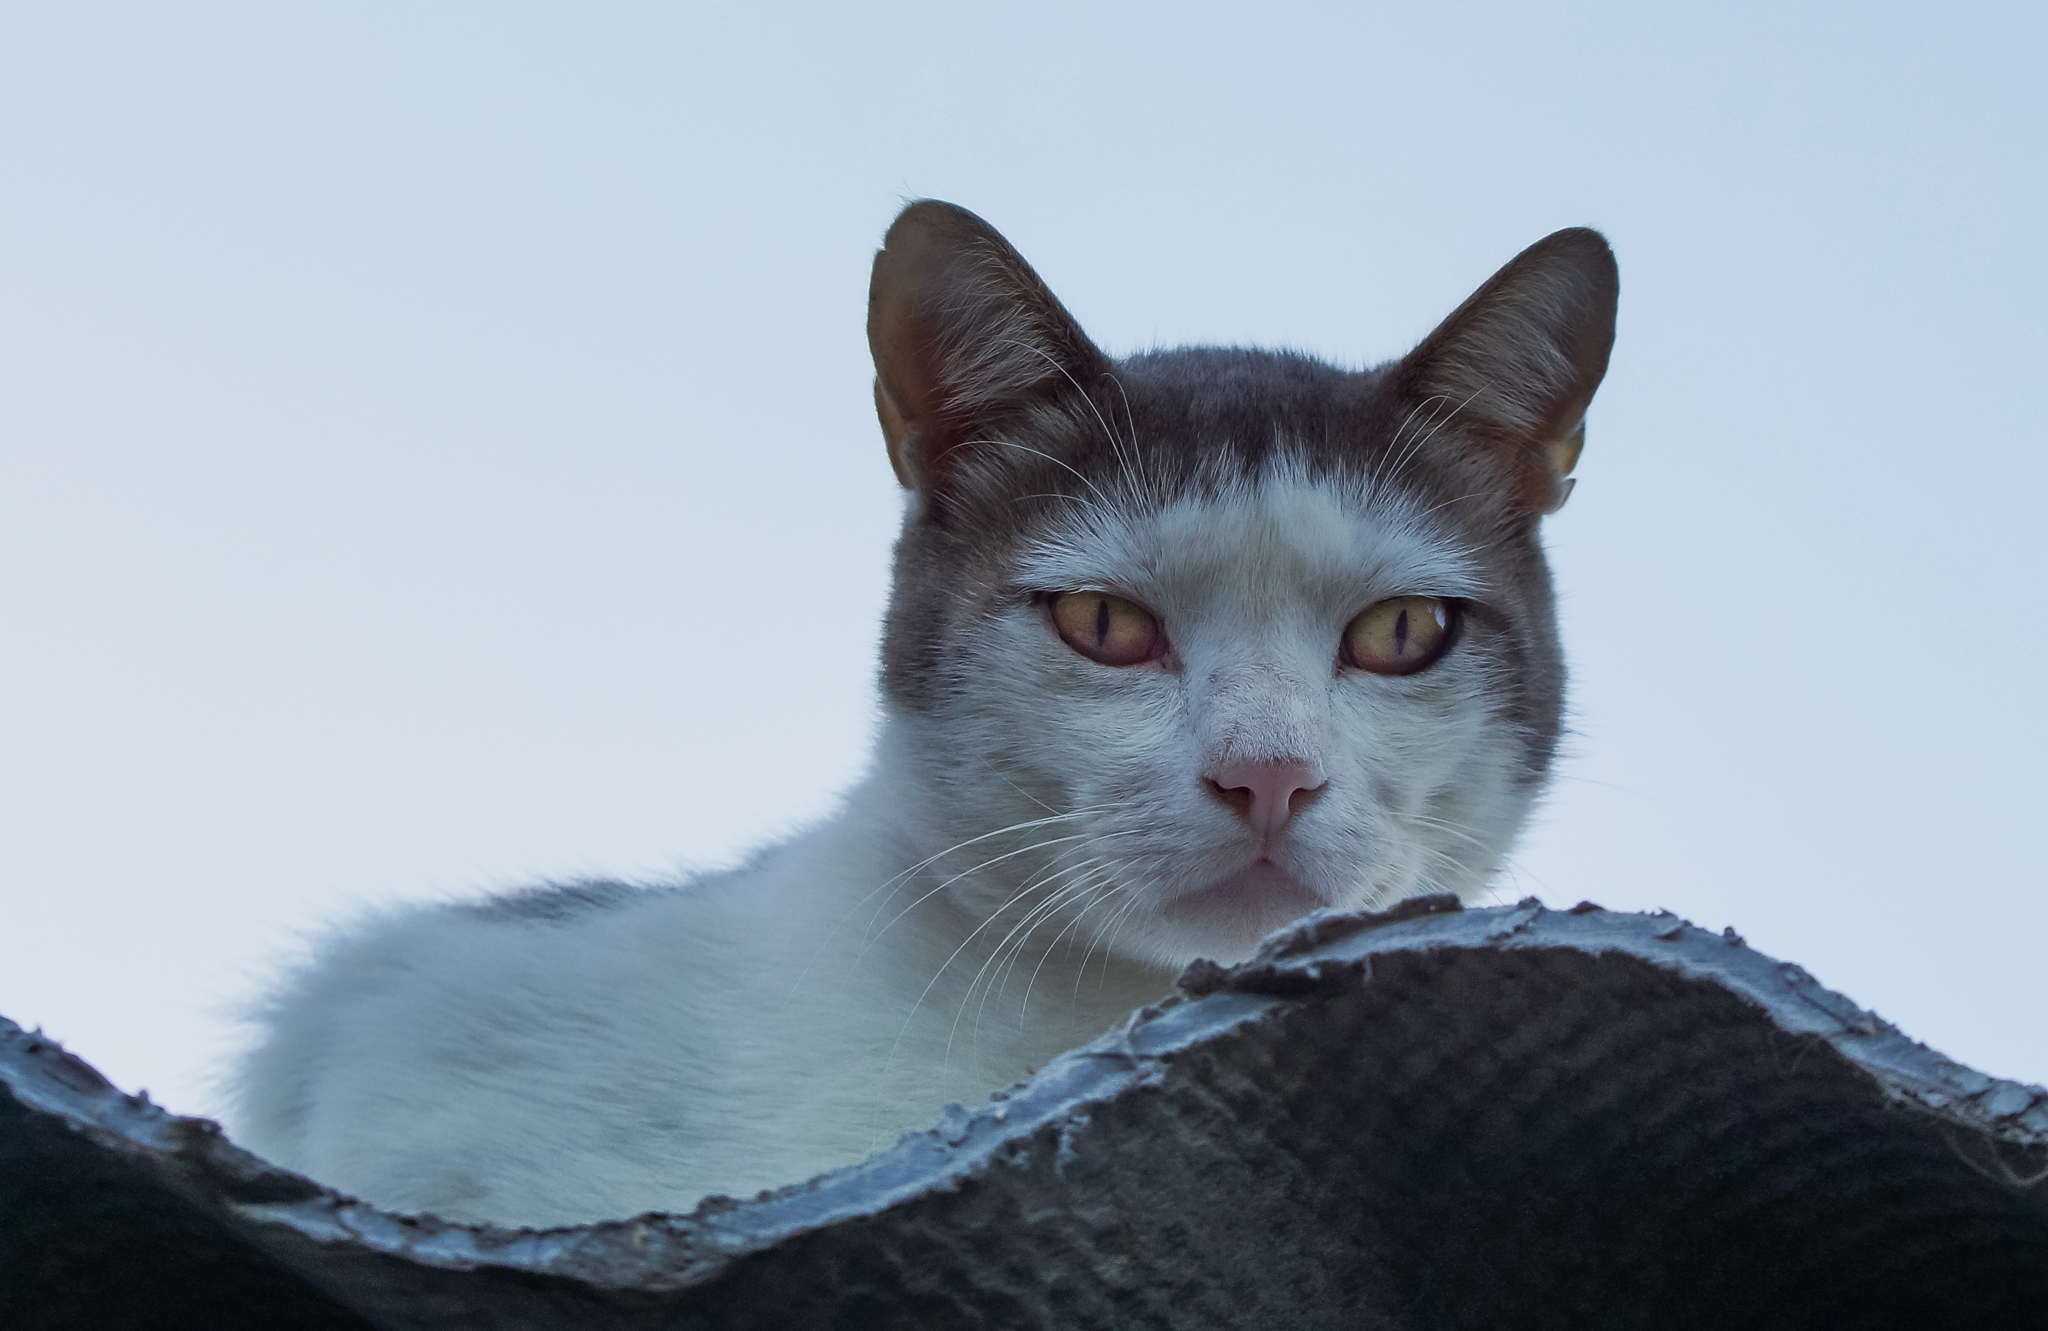
kitten, cat, mammal, cats, whiskers, animals, vertebrate, gatos, a77, ggl1, gaby1, xovesphoto, animales, sonya77, tamron60mm, small to medium sized cats, cat like mammal, domestic short haired cat